Say It with Babies

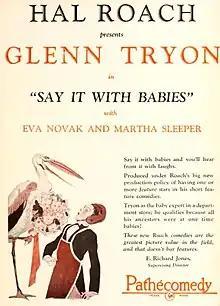
Advertisement

Say It with Babies is a 1926 American silent comedy film directed by Fred Guiol, starring Glenn Tryon, and featuring Oliver Hardy.